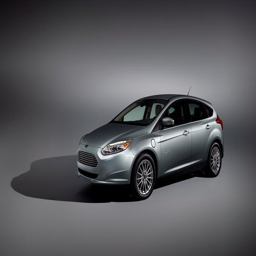
a brief history of hybrid and electric vehicles - picture special